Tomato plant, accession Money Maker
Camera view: vertical (180 deg); turntable rotation: 0 degrees
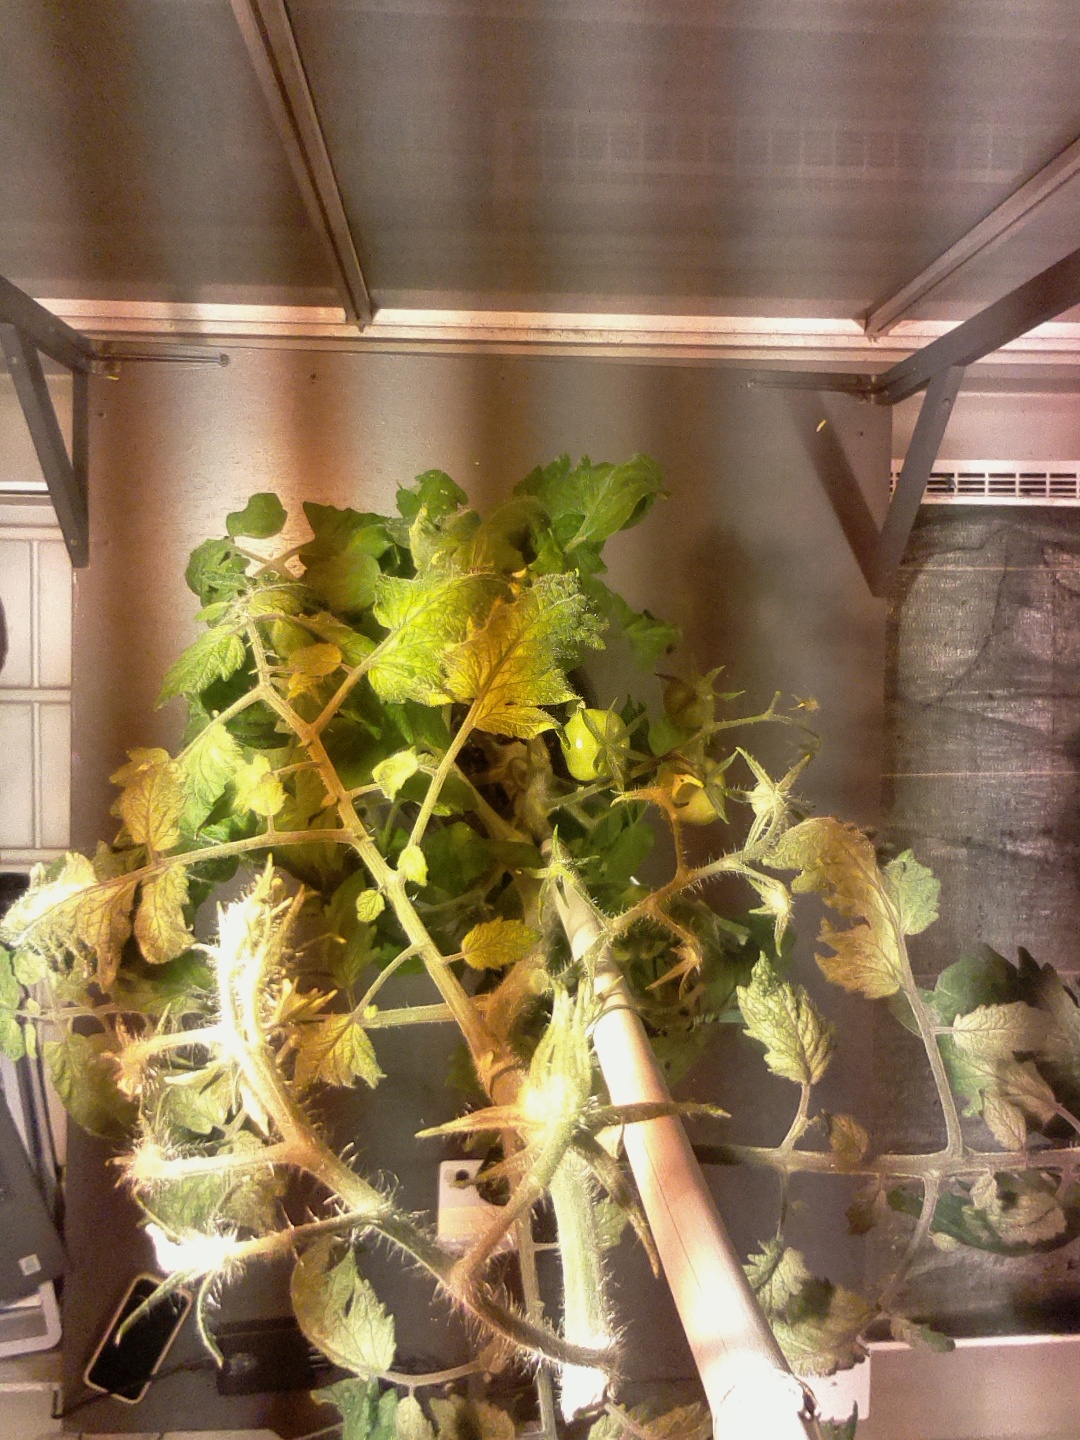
BBCH growth stage 73: 30%-40% of final fruit size